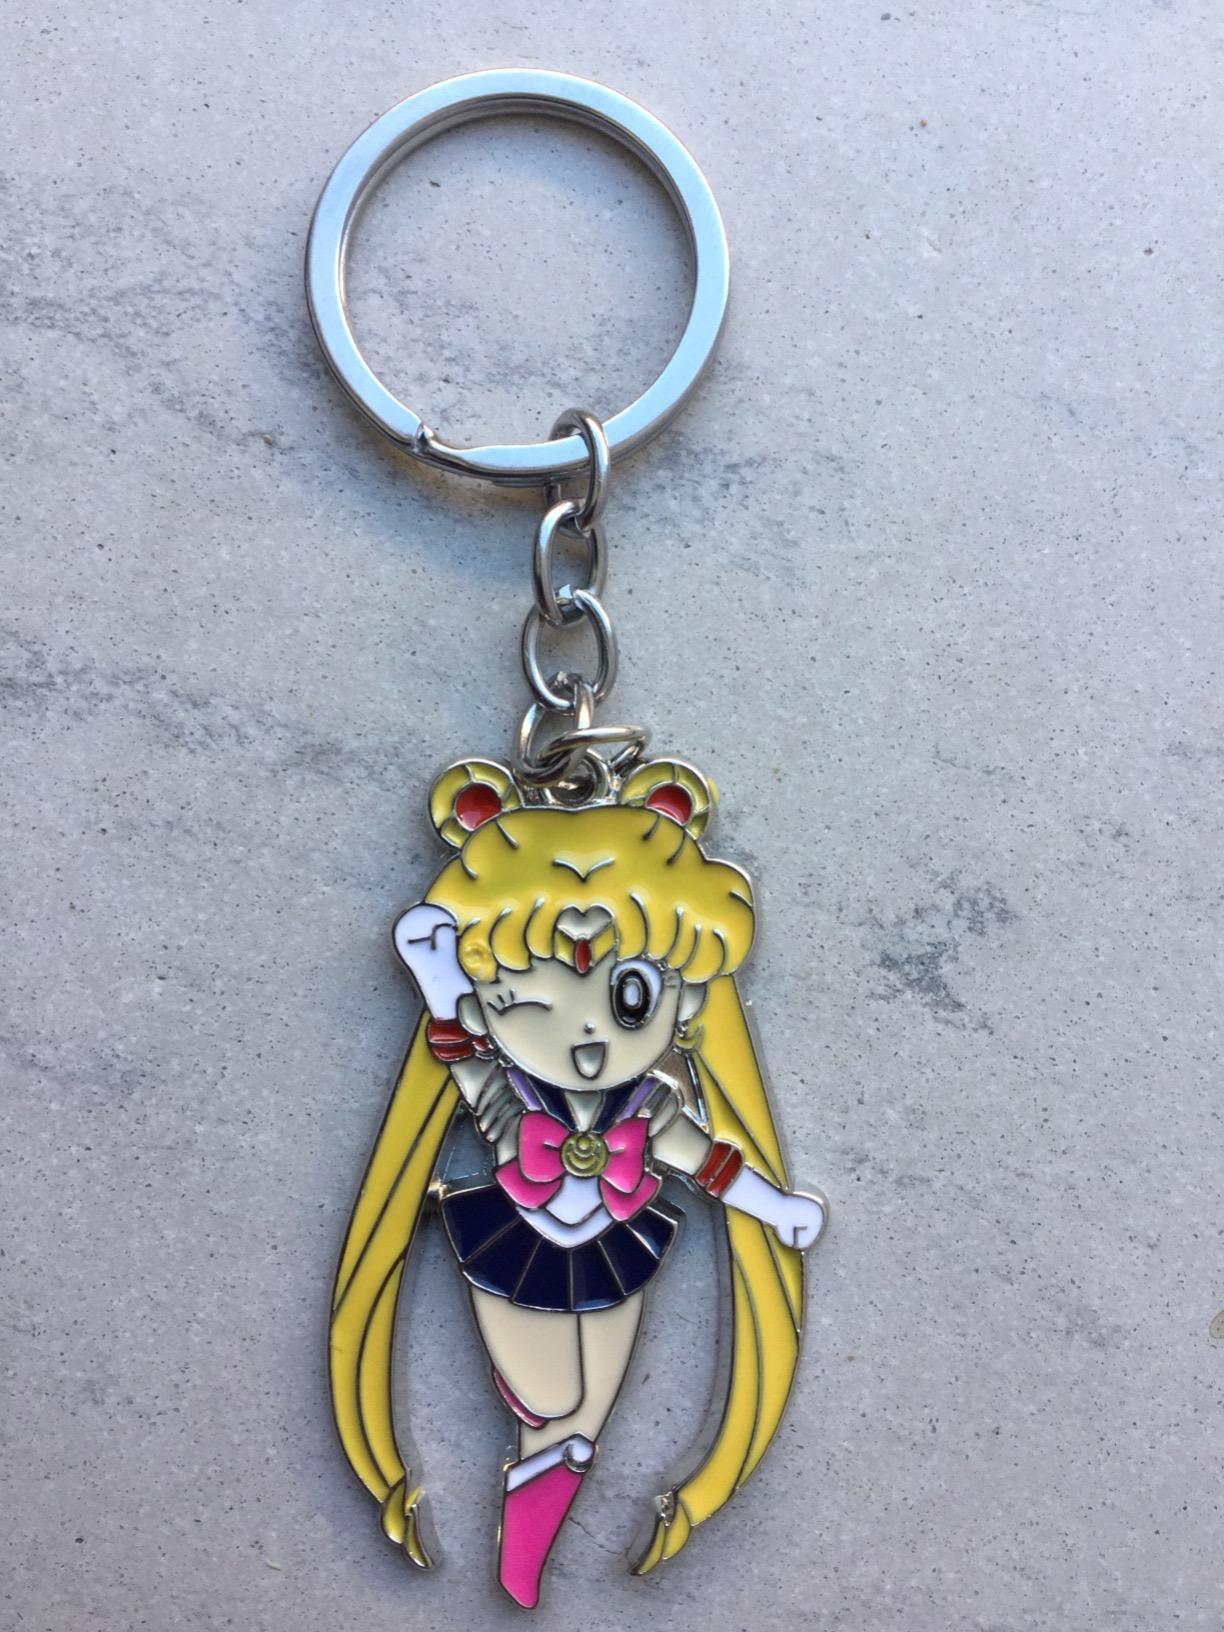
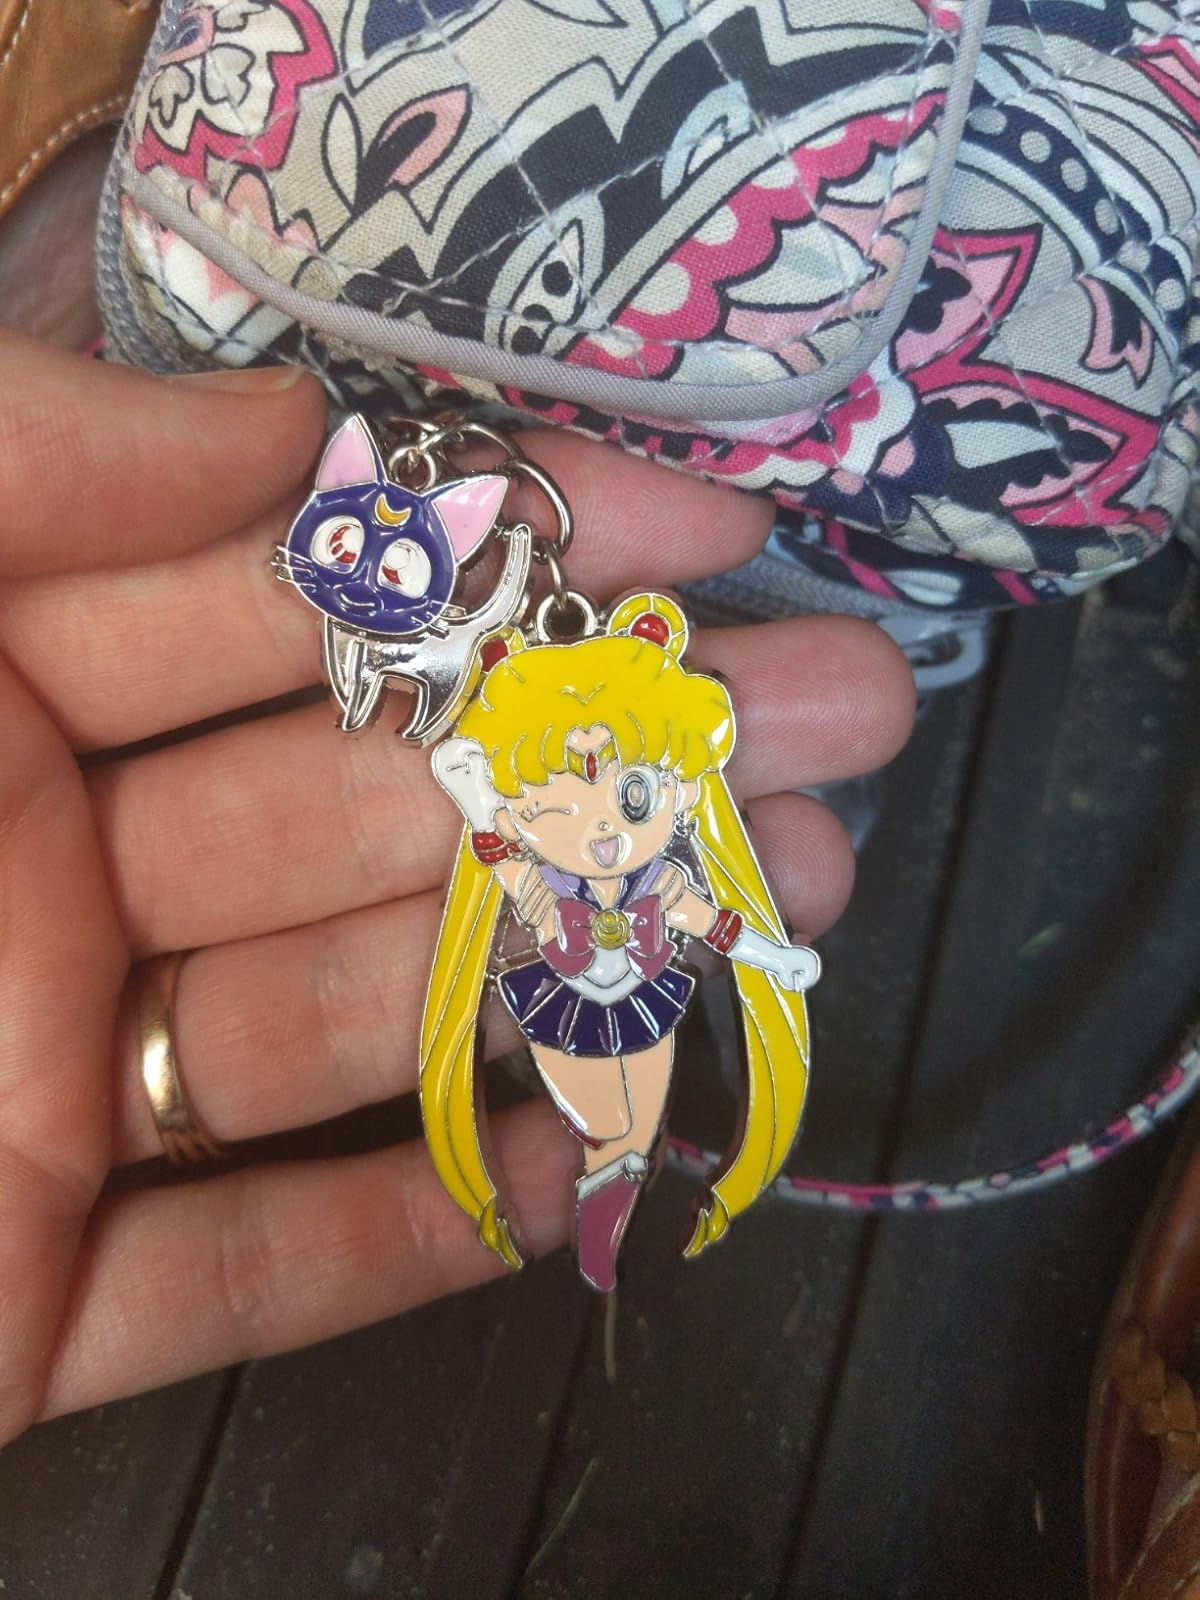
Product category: accessories_keychain
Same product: yes